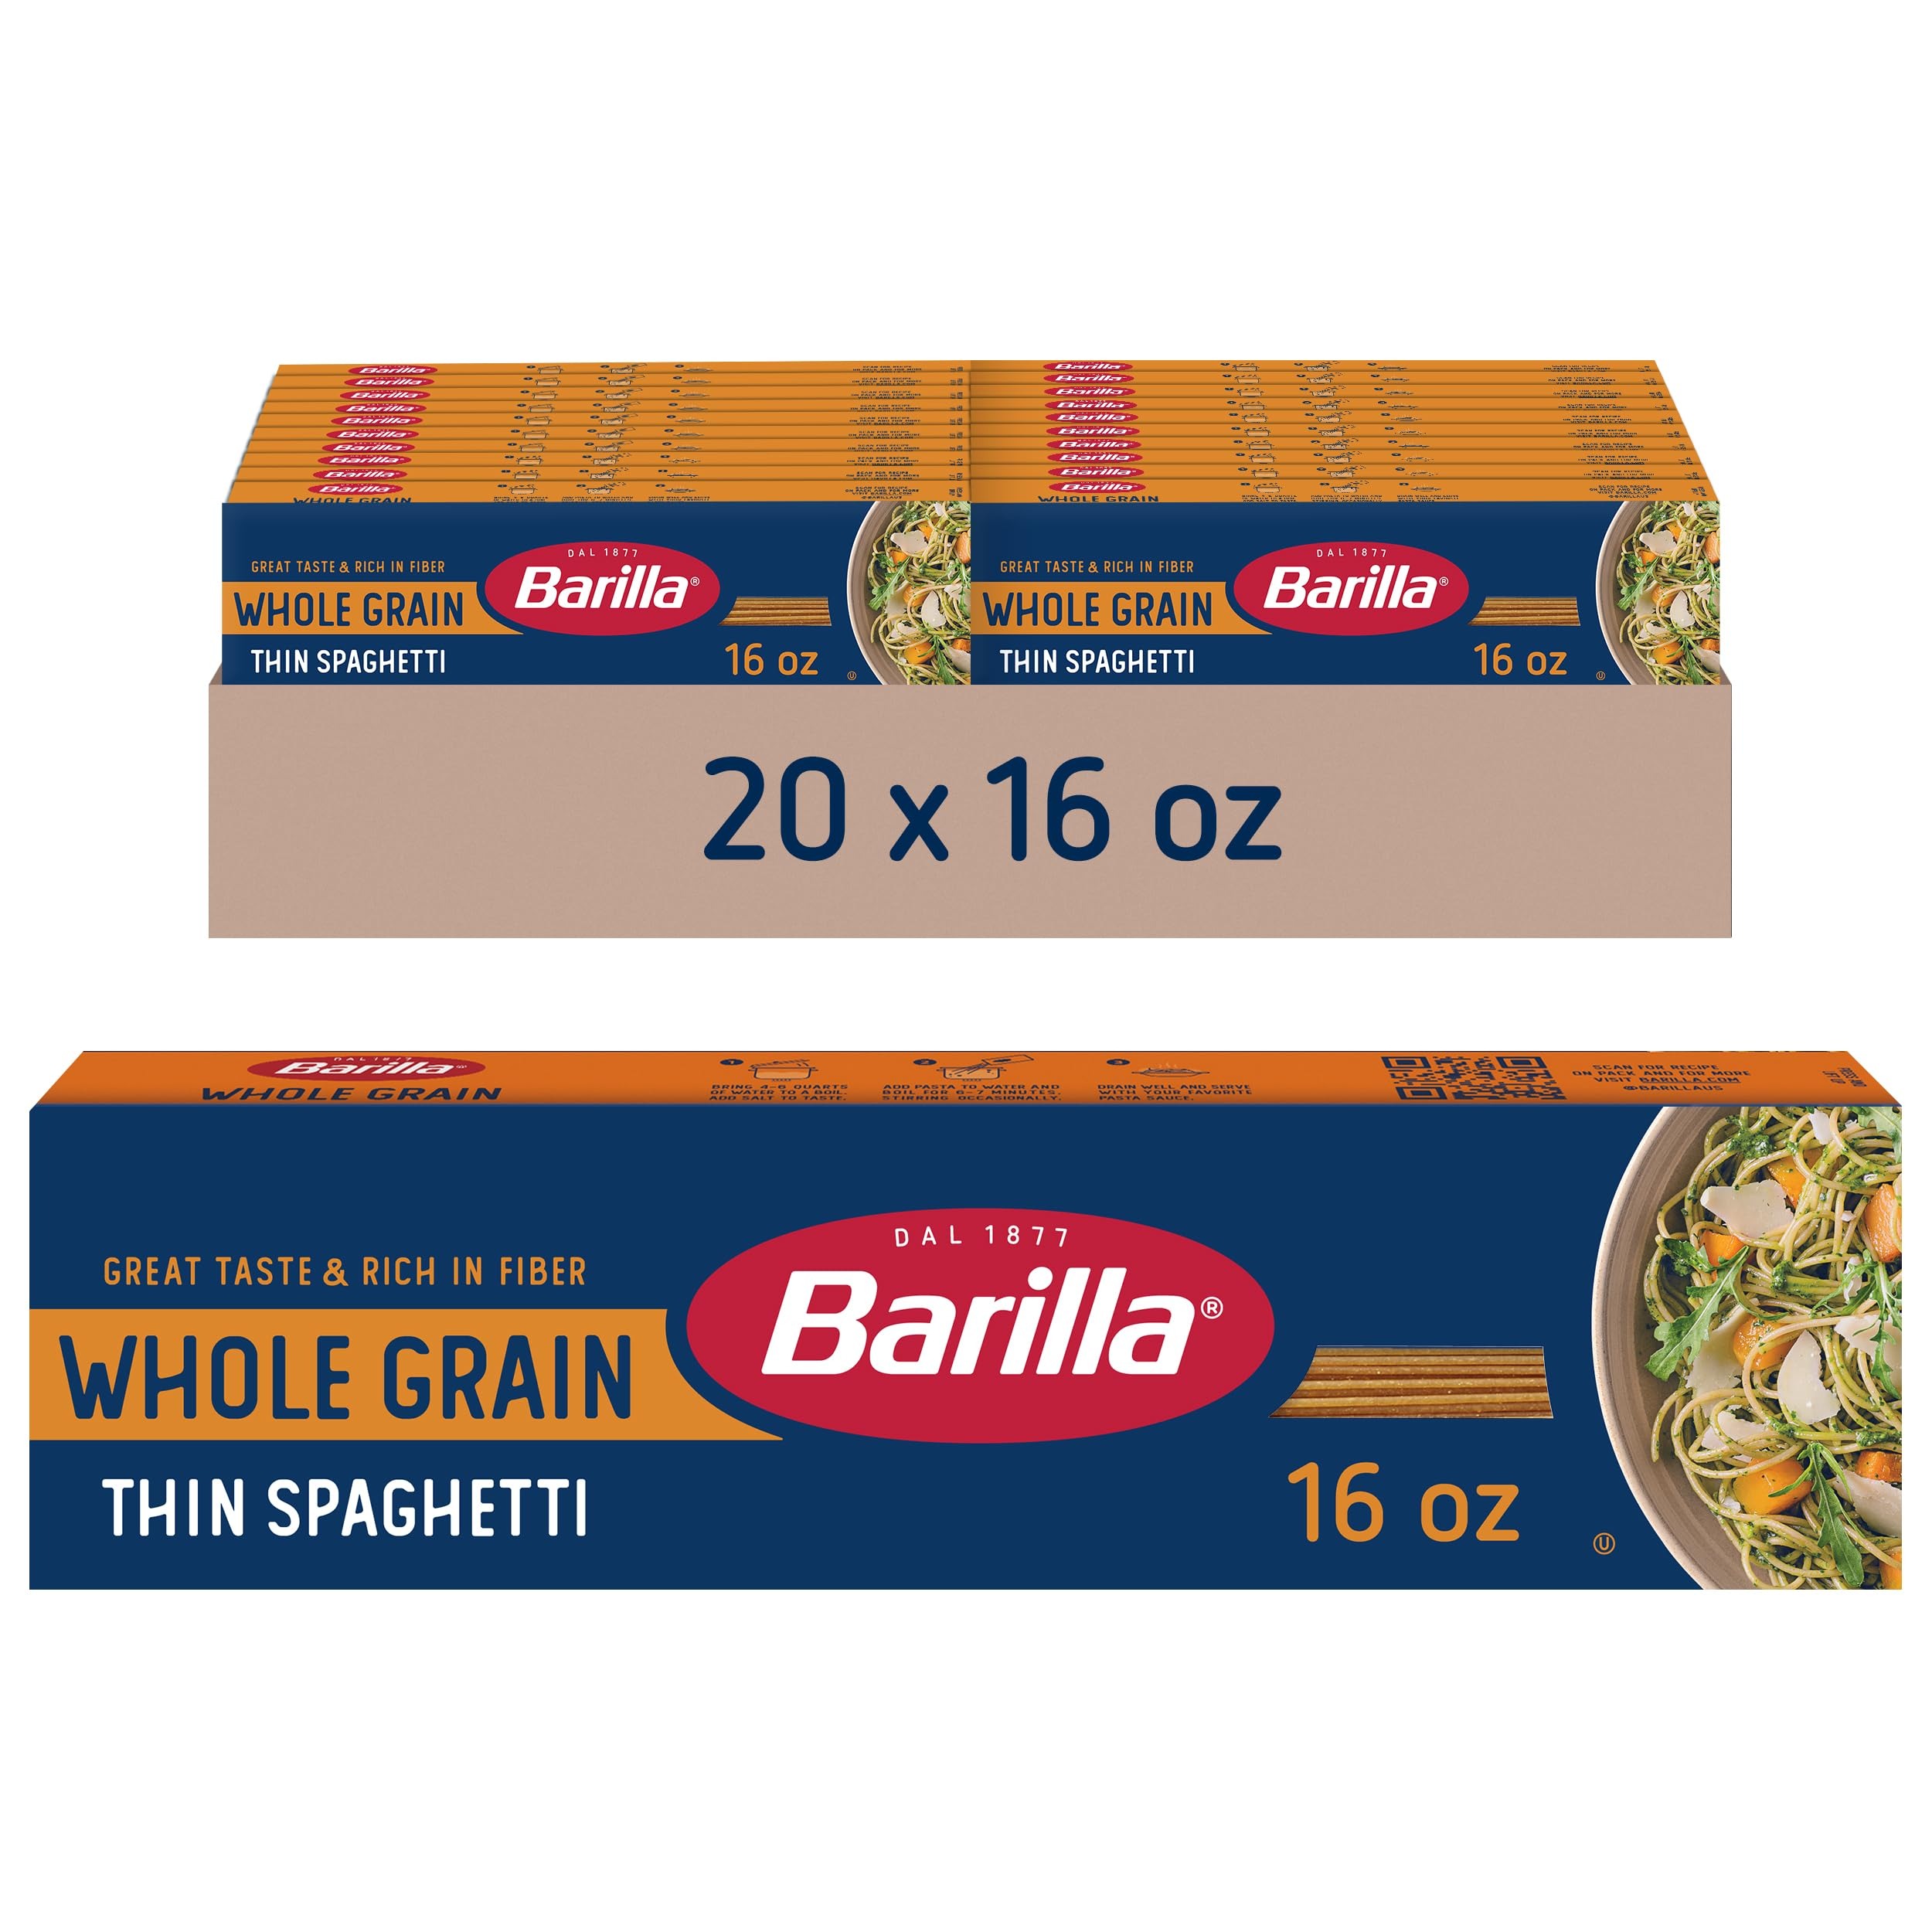
Item Name: Barilla Whole Grain Thin Spaghetti, 16 oz. Box - Non-GMO Pasta Made With 100% Whole Grain Durum Wheat - Great Source of Fiber (Pack of 20)
Bullet Point 1: WHOLE GRAIN: 2x the fiber of traditional Barilla pasta (3g of fiber per serving)
Bullet Point 2: THIN SPAGHETTI PASTA: Everything you love about spaghetti in a thinner version
Bullet Point 3: BARILLA PASTA: Made with durum wheat to deliver great taste and perfect "al dente" texture every time
Bullet Point 4: CREATE DELICIOUS PASTA MEALS: Commonly used with tomato sauces, fresh vegetables, or fish
Bullet Point 5: COOKS TO PERFECTION EVERY TIME: Enjoy perfect pasta in 6-7 minutes
Bullet Point 6: NON-GMO & KOSHER: Crafted with the highest quality non-GMO, kosher-certified, vegan-friendly whole wheat
Value: 320.0
Unit: oz

Price: 1.99